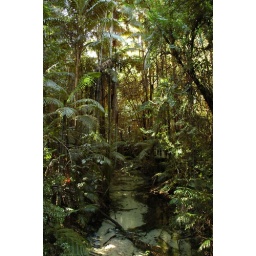
There are over 6 inches of crystal clear water on top of the pure white sand bottom of this river.